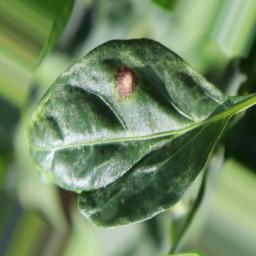
Label: cercospora